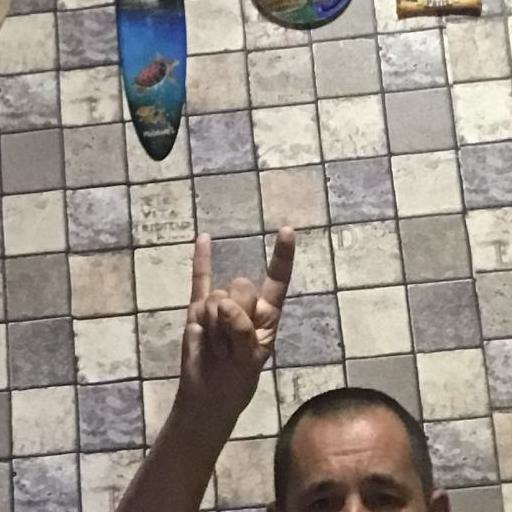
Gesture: rock